Francis Trigge Chained Library

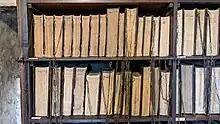
The chains in the library were cast and made in Grantham.

The library, staffed by volunteers, is open to visitors between April and the end of September. There are only 82 chains remaining in the library now, though the rods to which they attach are late Victorian, as are the shelves.